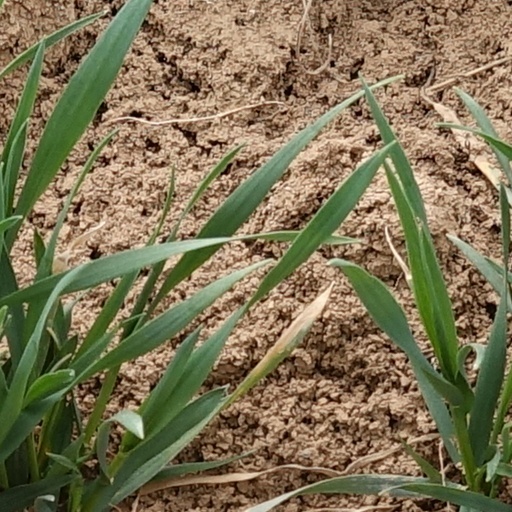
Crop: wheat